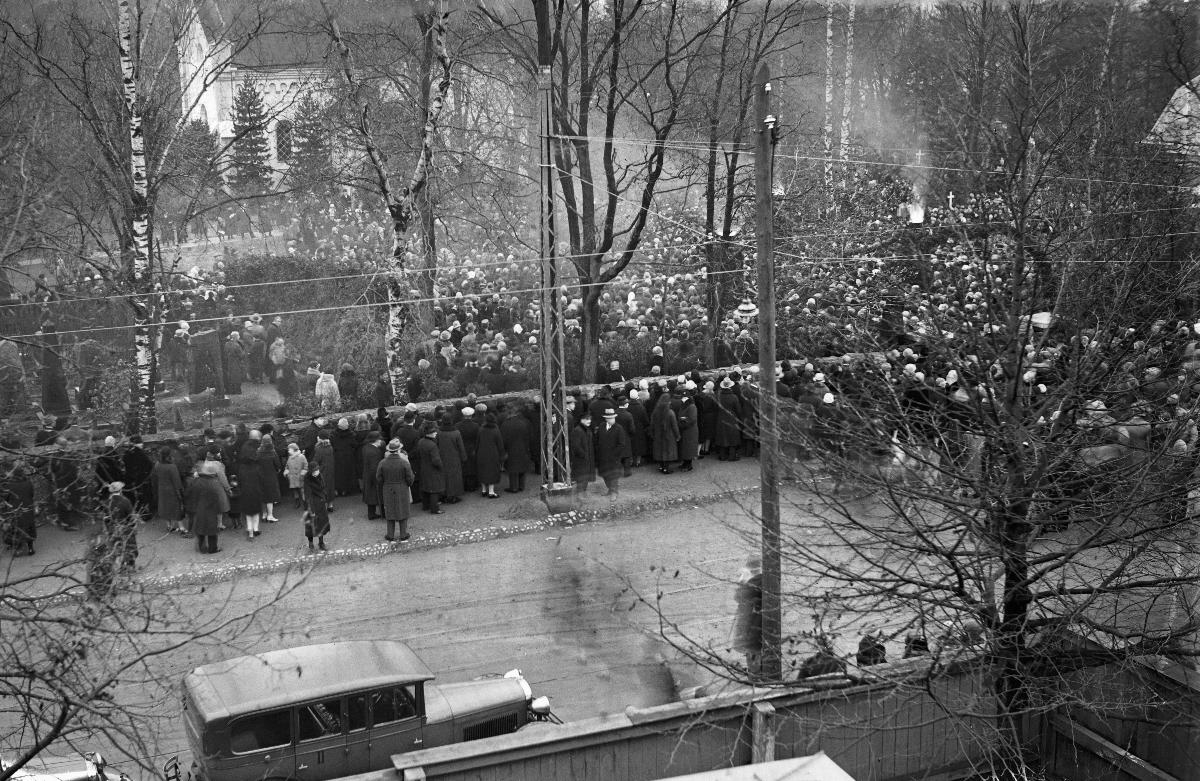
Helsingin vanha hautausmaa 100 vuotta
Helsingfors gamla gravgård 100 år; Helsinki old graveyard 100 years
sisällön kuvaus: Helsingin vanhan hautausmaan 100-vuotisjuhlat 4.11.1929. content description: The Centennial celebrations of Helsinki old graveyard 3.11.1929. innehållsbeskrivning: Helsingfors gamla begravningsplats 100-årsfestligheter 3.11.1929.
Kuvaaja: Sundström, Hugo, kuvaaja
Vuosi: 1929
Paikka: Suomi, Uusimaa, Helsinki
Aiheet: hautausmaat; juhlat; vuotuisjuhlat; ihmiset; HBL; cemeteries; celebrations; annual holidays (celebrations); graveyards; church yards; people; begravningsplatser; fester; årets fester; människor (släkte); gravgårdar; kyrkogårdar; festligheter; fest; människor; årsfest